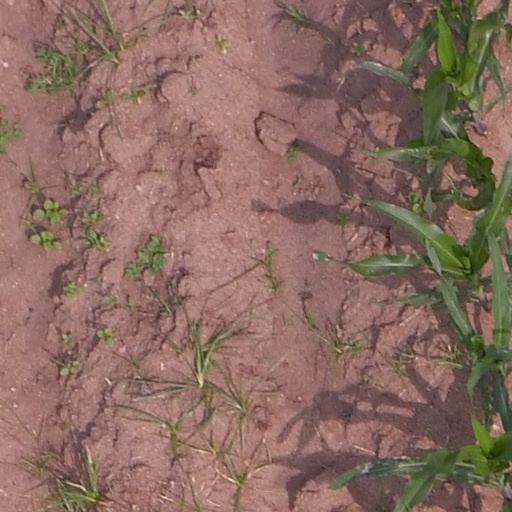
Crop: maize; corn